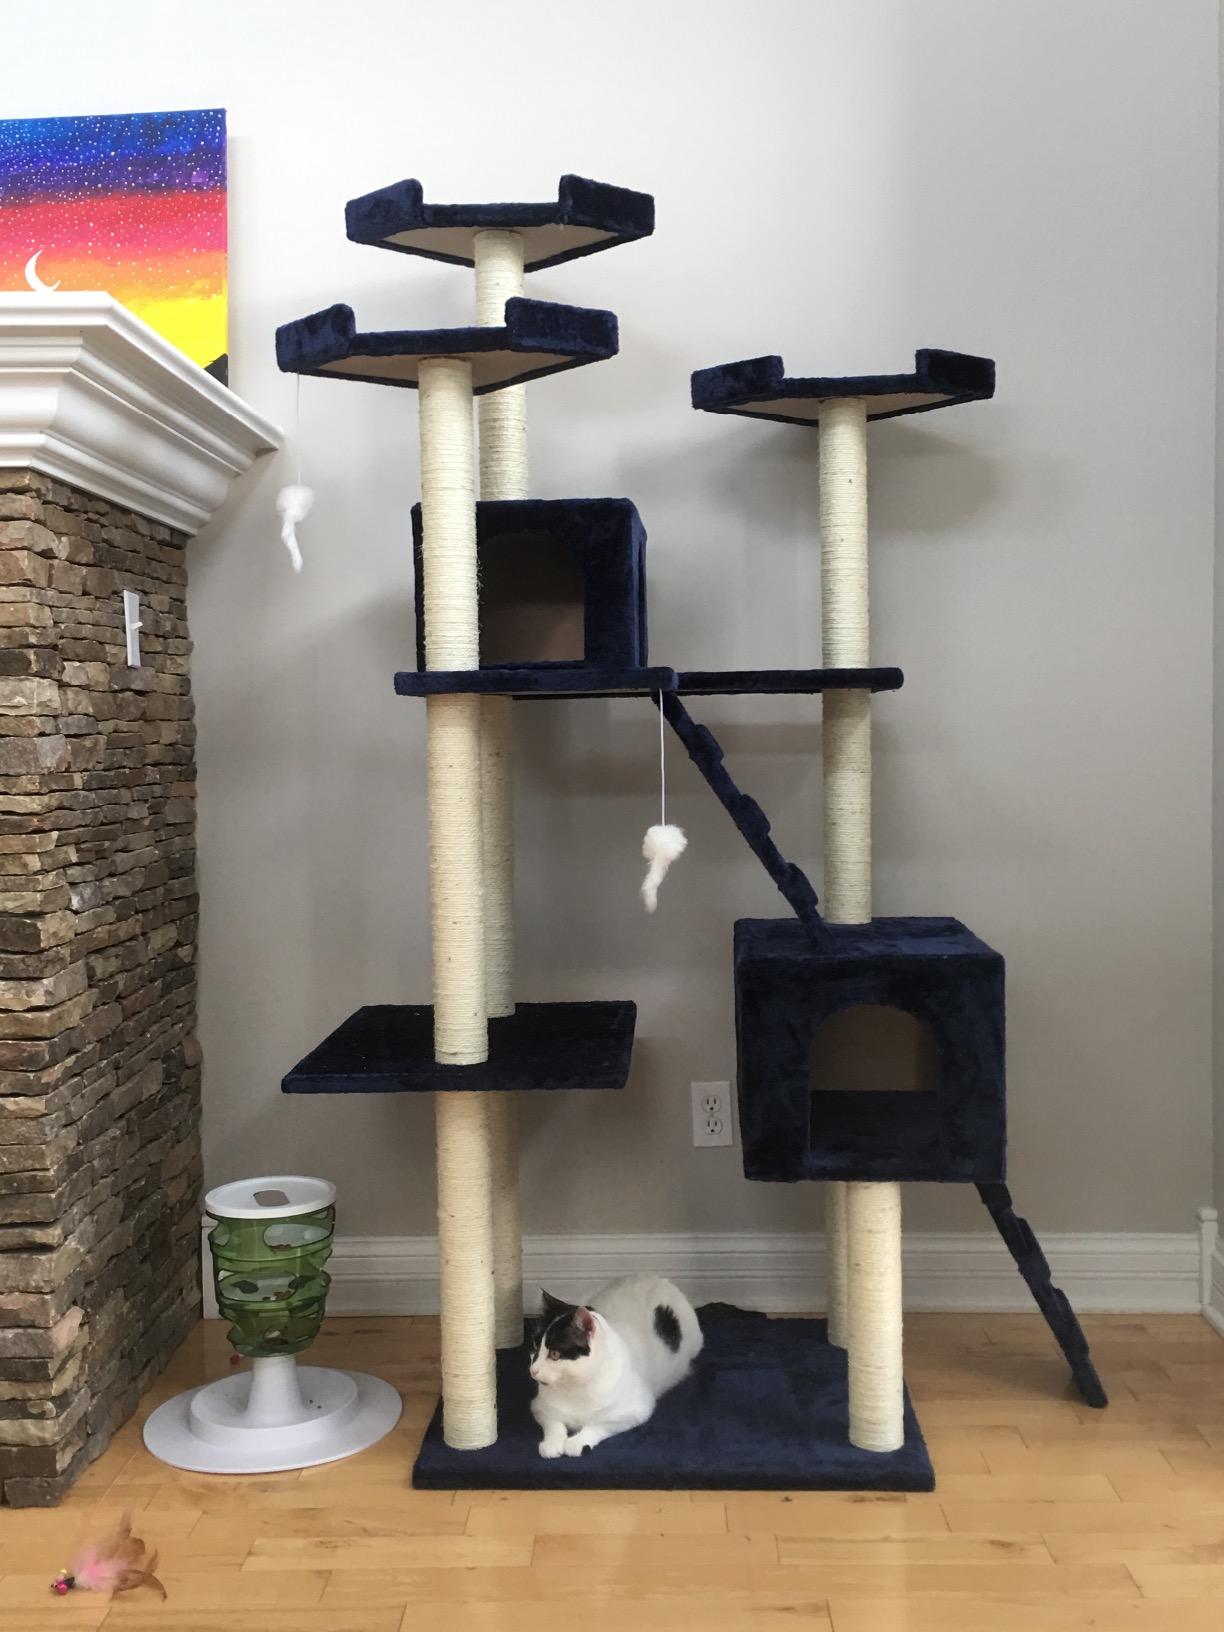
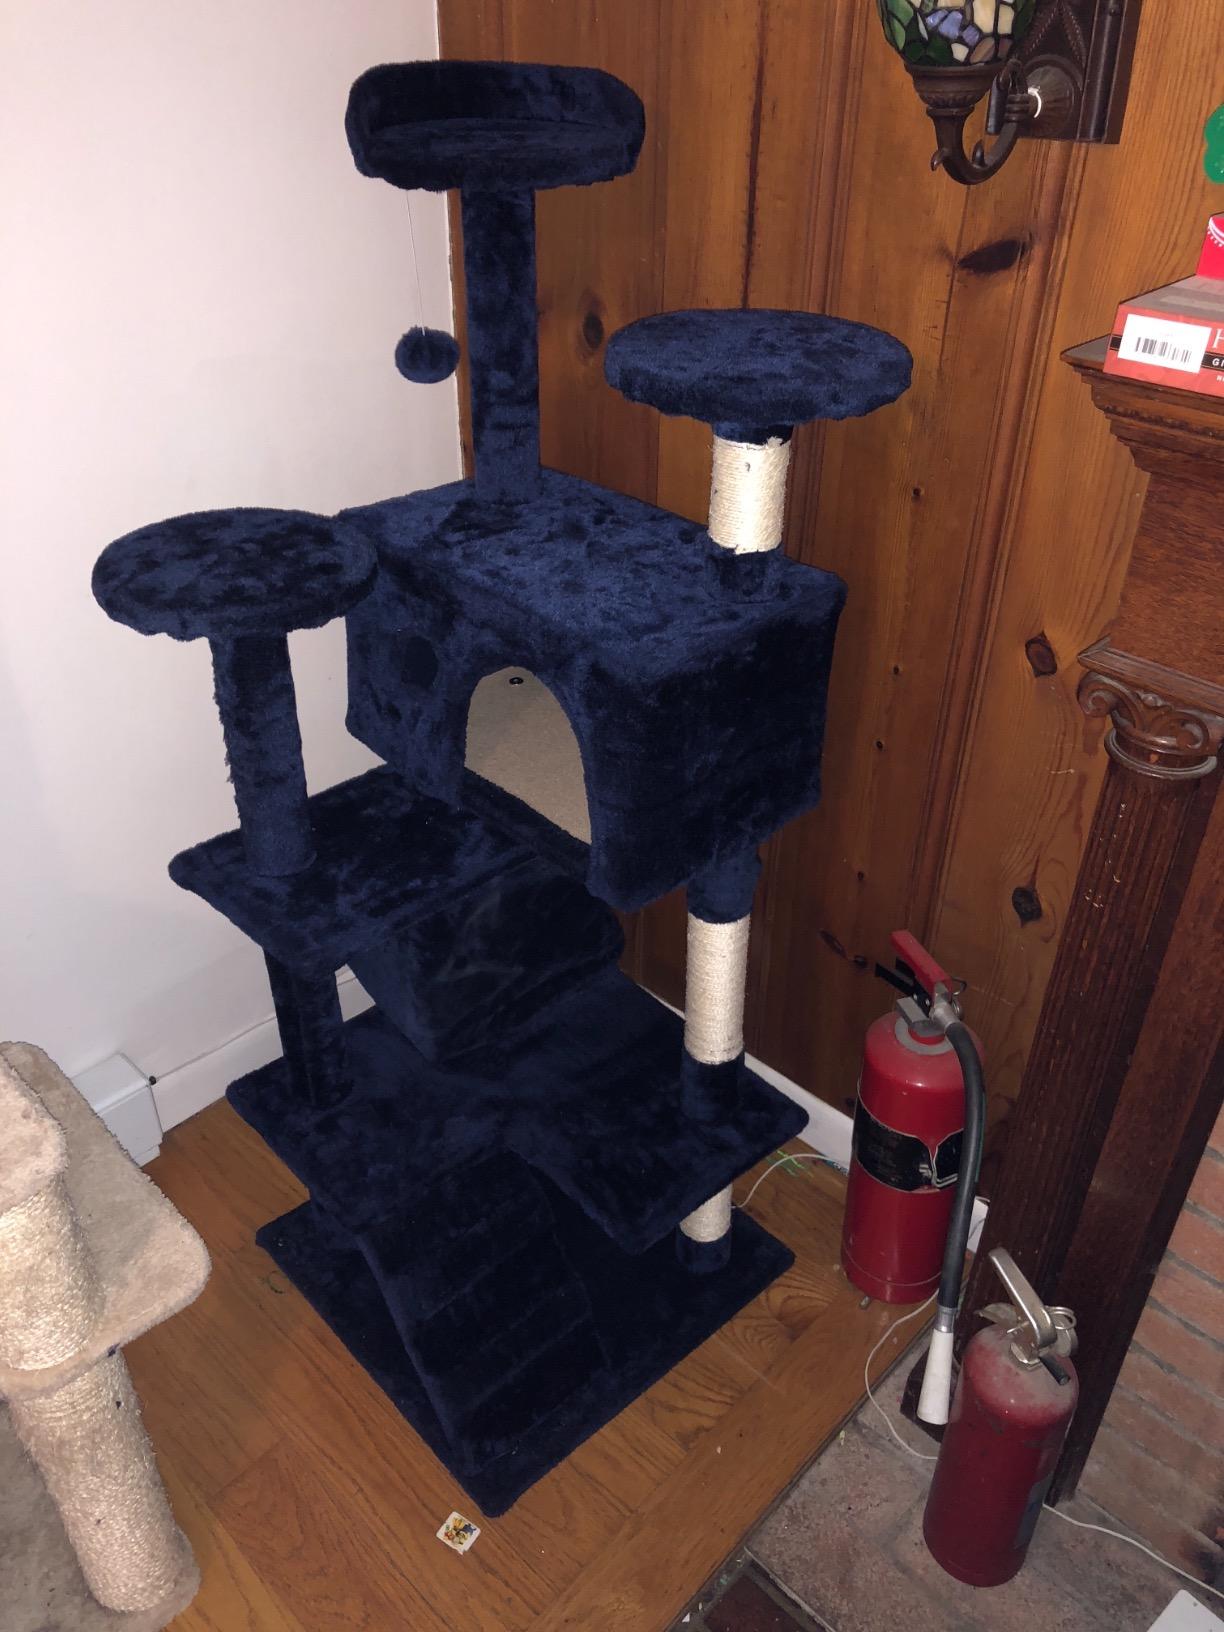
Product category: items_cat tree
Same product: no